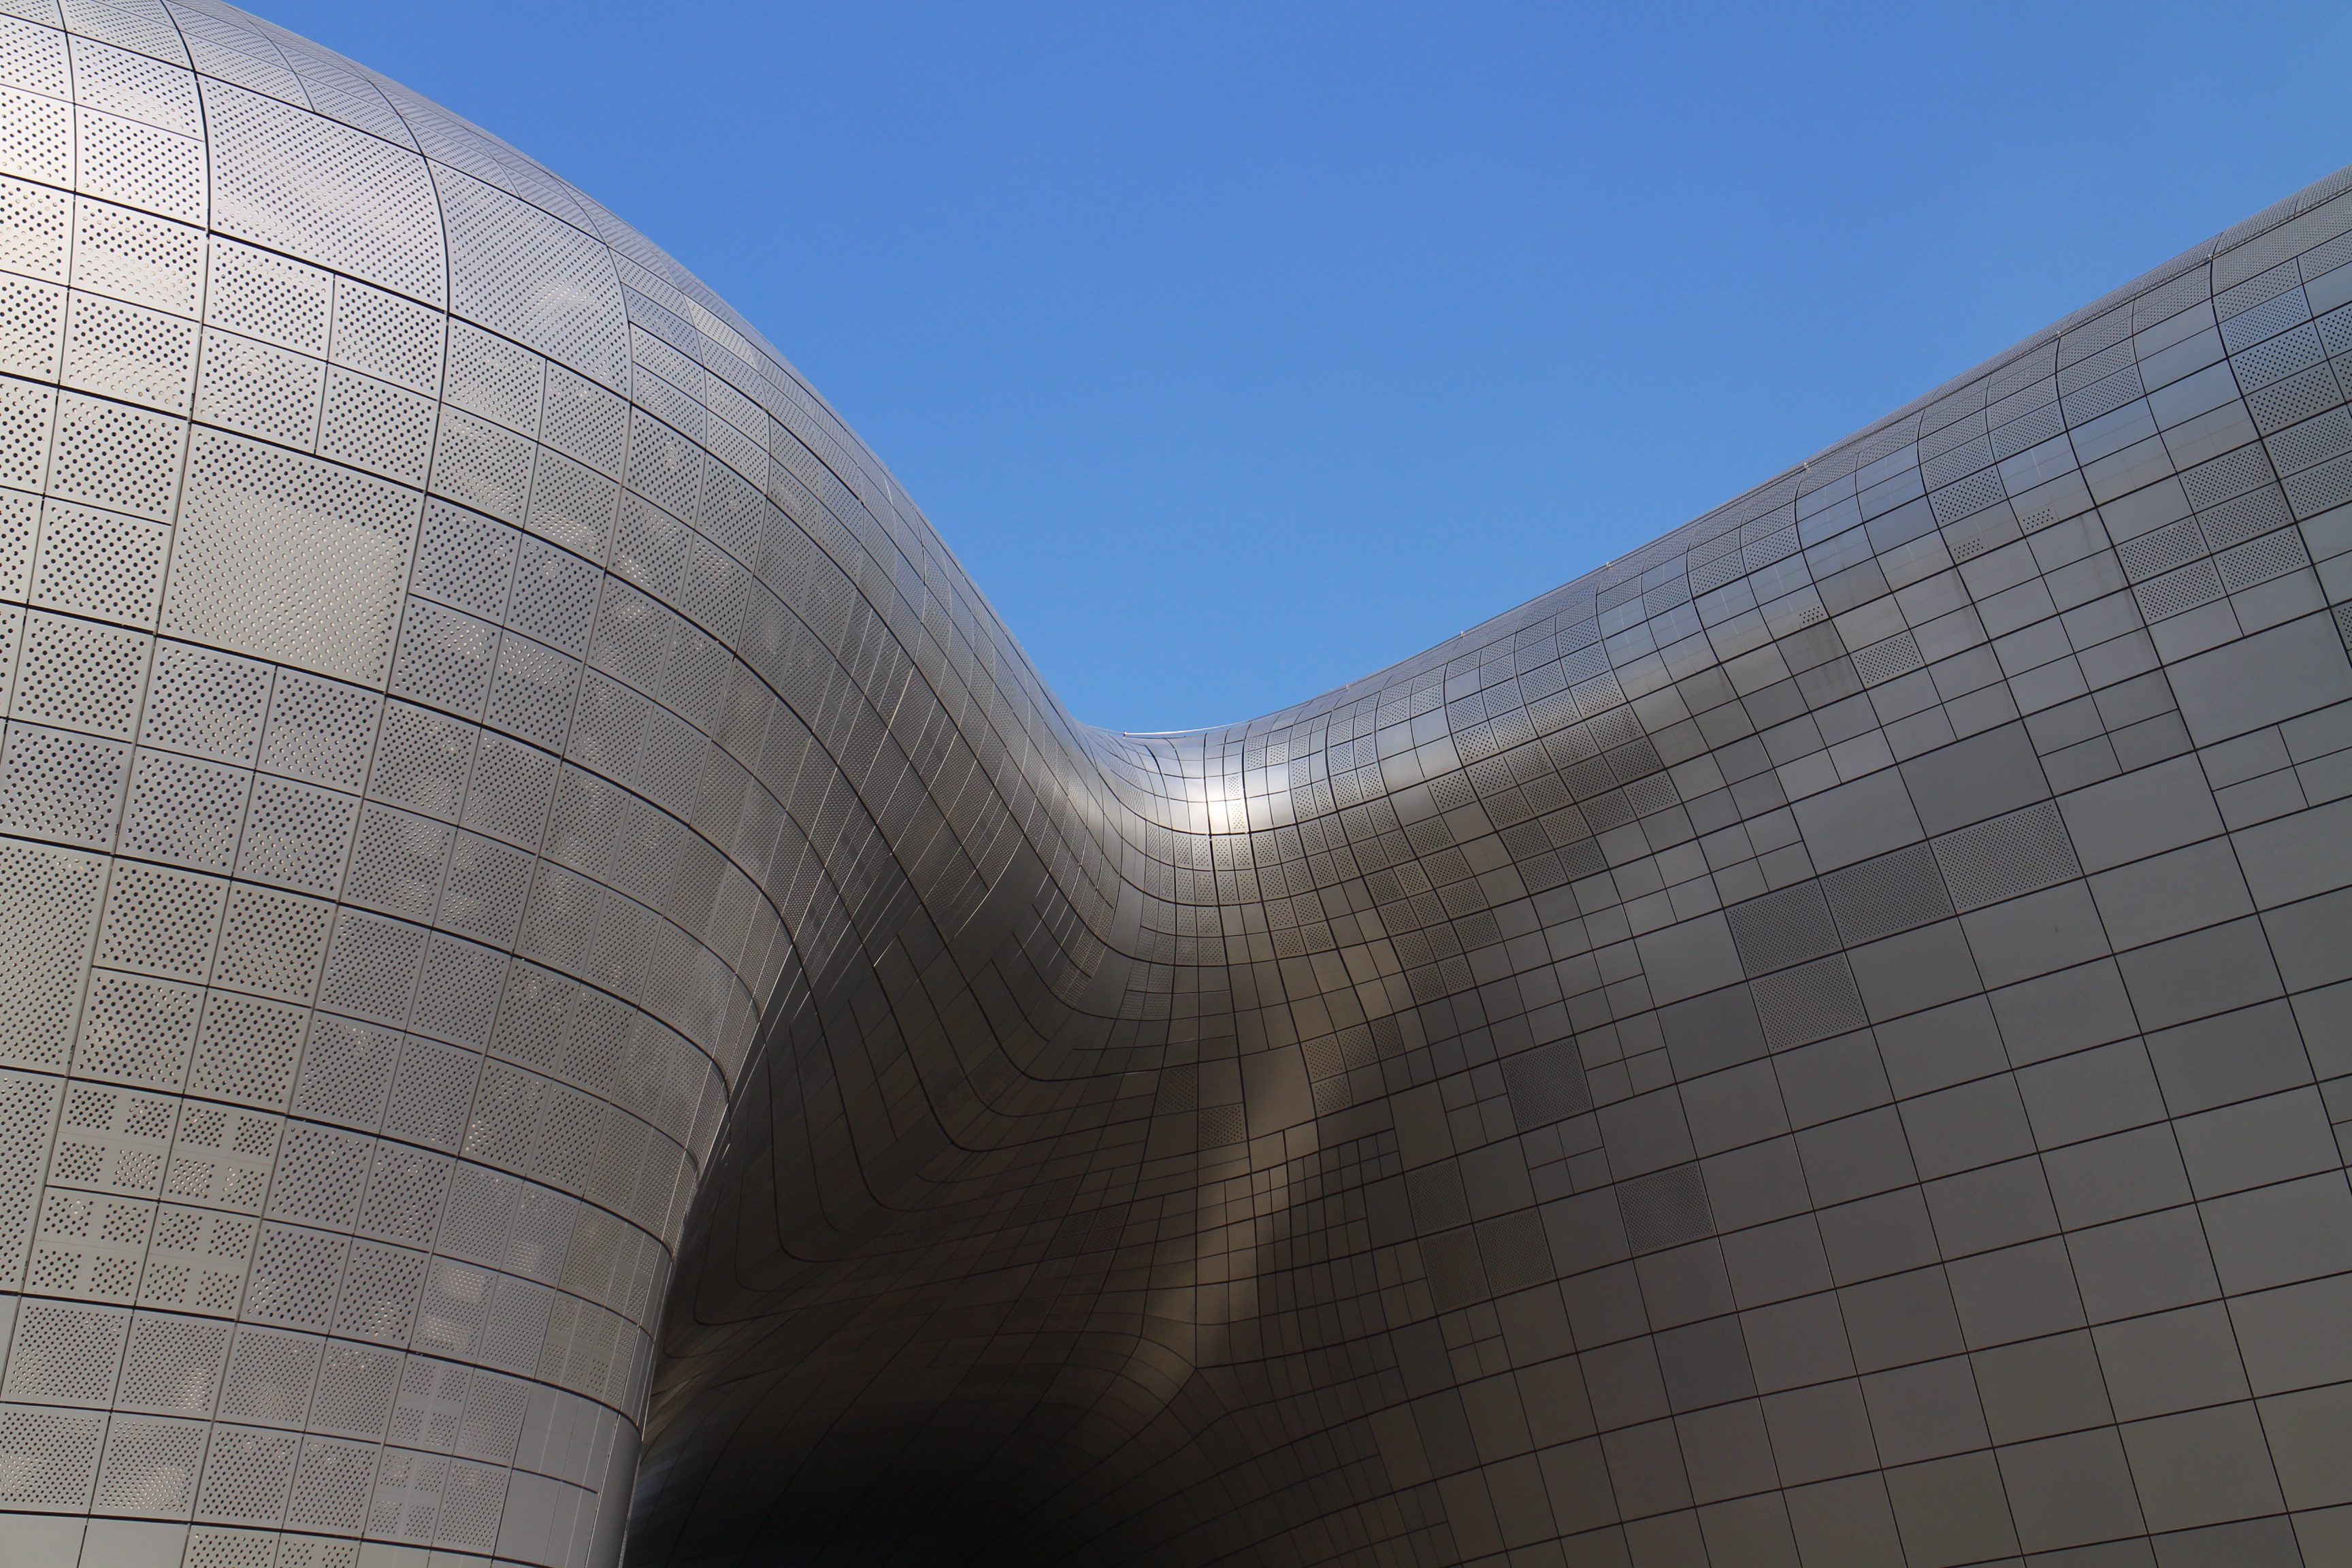
architecture, sunlight, building, skyscraper, line, reflection, blue, shape, atmosphere of earth